Rheta Childe Dorr

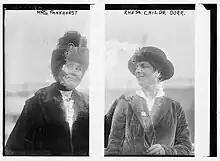
Dorr and Emmeline Pankhurst (between 1910 and 1915)

Dorr left the "Evening Post" in the summer of 1906 and traveled in Europe, where she became even more interested in the growing international movement to grant the right to vote to women. She continued this activity upon her return to America. Dorr wrote investigative features and gritty vignettes on the grim situation faced by urban working women for the short-lived reform periodical, "Hampton's Broadway Magazine." Much of this journalism was collected in hard covers in 1910 as "What Eight Million Women Want," a book which was regarded as influential in its day.